Paraw

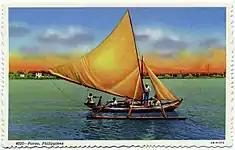
A paraw on a Philippine postcard (c.1940)

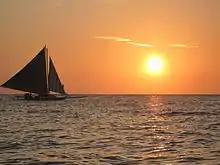
A paraw sailing on Boracay Island

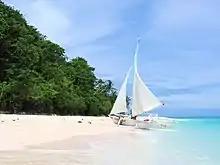
A "paraw" sailboat on a beach

Paraw (also spelled parao) are various double outrigger sail boats in the Philippines. It is a general term (similar to the term "bangka") and thus can refer to a range of ship types, from small fishing canoes to large merchant lashed-lug plank boats ("balangay" or "baloto") with two outriggers ("katig") propelled by sails (usually a large crab-claw sail opposite a smaller triangular foresail)